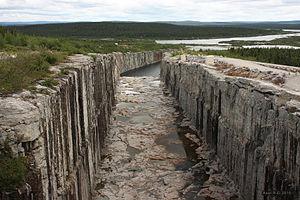
Le canal de fuite de l'évacuateur de crues Duplanter au réservoir de Caniapiscau
Le réservoir de Caniapiscau est un lac de barrage qui forme la partie la plus orientale du complexe hydroélectrique La Grande dʼHydro-Québec. Dʼune superficie de 4 318 km², le réservoir est de loin la plus grande étendue dʼeau douce sur le territoire du Québec au Canada. Aménagé entre 1976 et 1983 dans une région difficile dʼaccès du Moyen-Nord québécois, à plusieurs centaines de kilomètres de tout endroit habité, le réservoir est alimenté par un bassin versant de 37 660 km² qui a été détourné du bassin versant de la rivière Caniapiscau, un affluent de la rivière Koksoak.